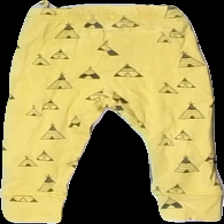
View: front
Type: Tights
Category: Children
Brand: Lindex
Colors: Yellow, Black
Material: 100% cotton
Pattern: Other
Cut: Regular
Size: 74
Season: All
Price range: <50
Recommended usage: Export